Opposition to the English poor laws

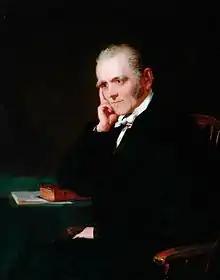
John Fielden: MP for Oldham and determined Parliamentary opponent of the New Poor Law

The Poor Law Commission intended (or said they intended) to allow the new Poor Law Boards in manufacturing areas to continue out-door relief, but opponents of the New Poor Law held that the safest way to defend out-door relief and the rest of the "status quo" was to prevent the New Poor Law administrative framework becoming established. Hence they strove to prevent new Poor Law Boards being established (or to elect Guardians hostile to the New Poor Law who would obstruct or delay clerks to Poor Law Boards being appointed), since their existence would allow the Poor Law Commission to specify changes in the regime of existing poorhouses and greatly facilitate the cessation of out-door relief should the Commission change its mind (or not be telling the truth).